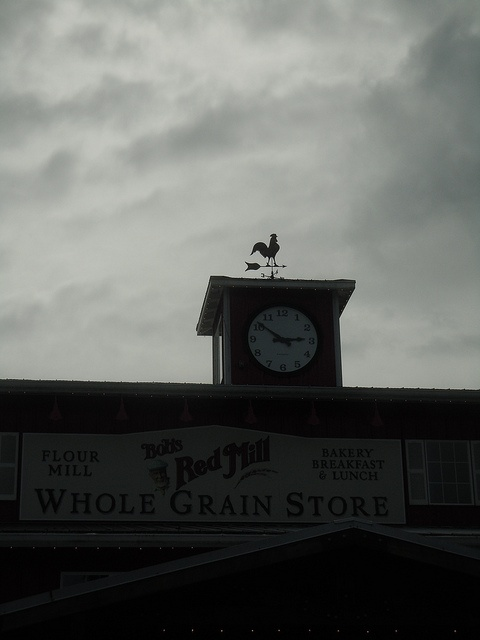
A grain store with a clock and a rooster on top of the building.
A small clock tower on top of a building with a weather vein.
a very big building having a city clock
A tower with a clock on top of a store building.
CLOCK WITH A WEATHER VANE ON TOP OF GRAIN STORE